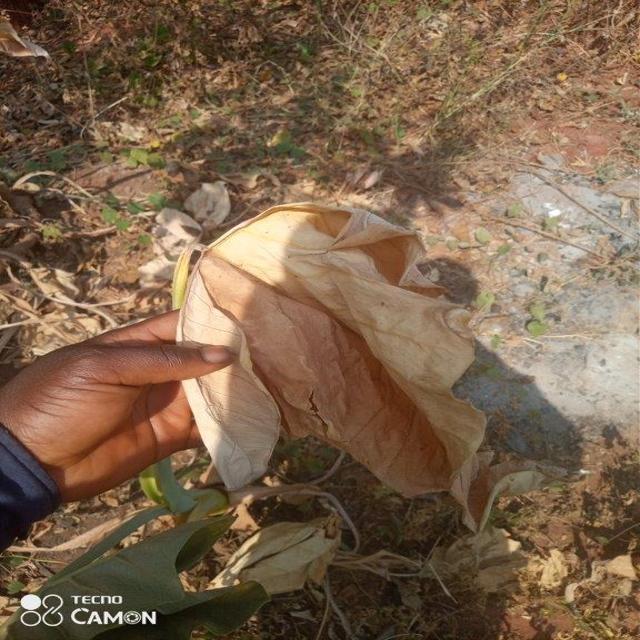
Label: Late_Blight